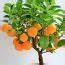
Label: mandarine